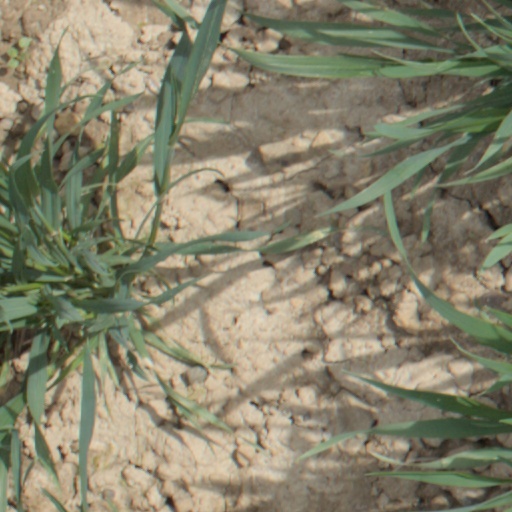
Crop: wheat